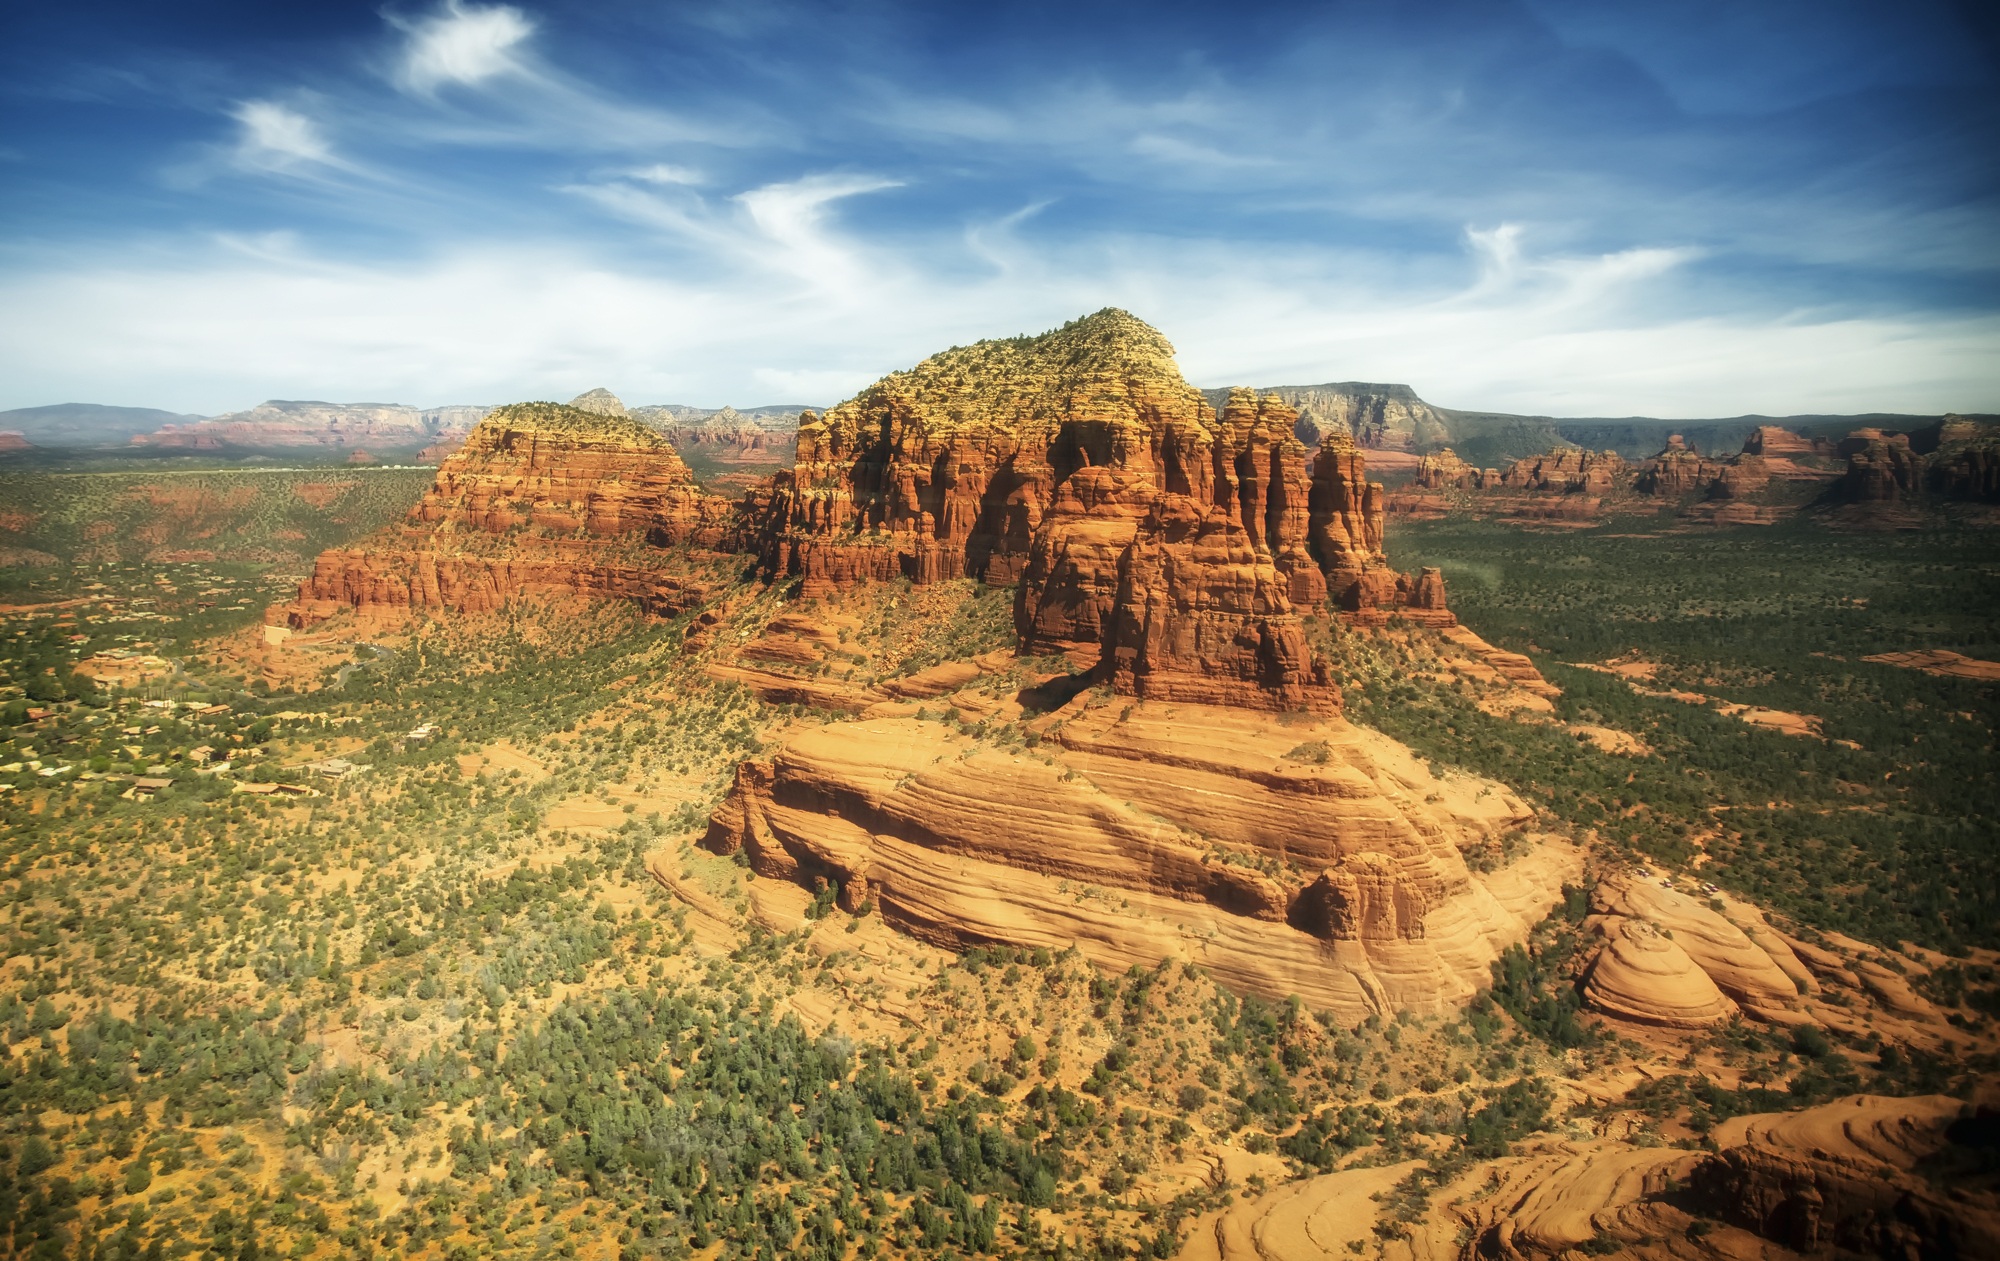
landscape, nature, rock, wilderness, sky, countryside, valley, country, formation, cliff, arch, scenic, park, canyon, terrain, national park, aerial view, arizona, outside, clouds, geology, mountains, badlands, plateau, vista, sedona, ecosystem, formations, wadi, butte, landform, buttes, natural environment, geographical feature